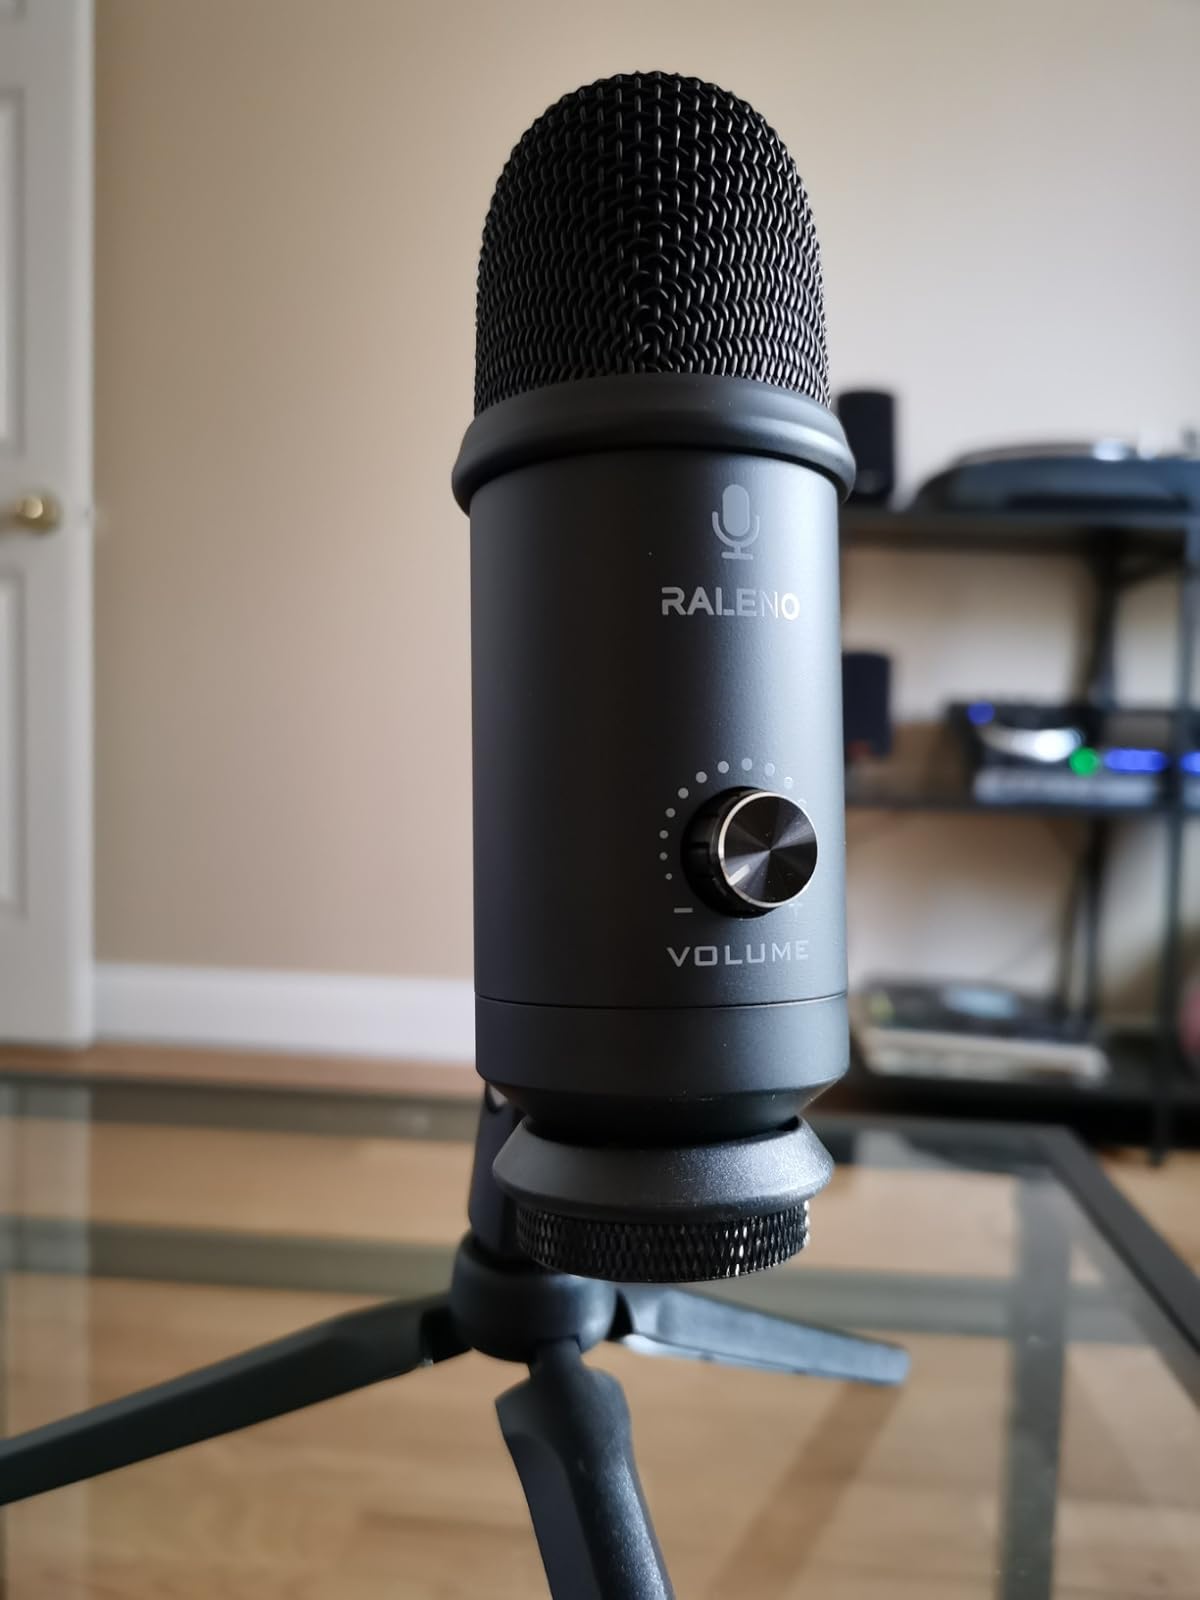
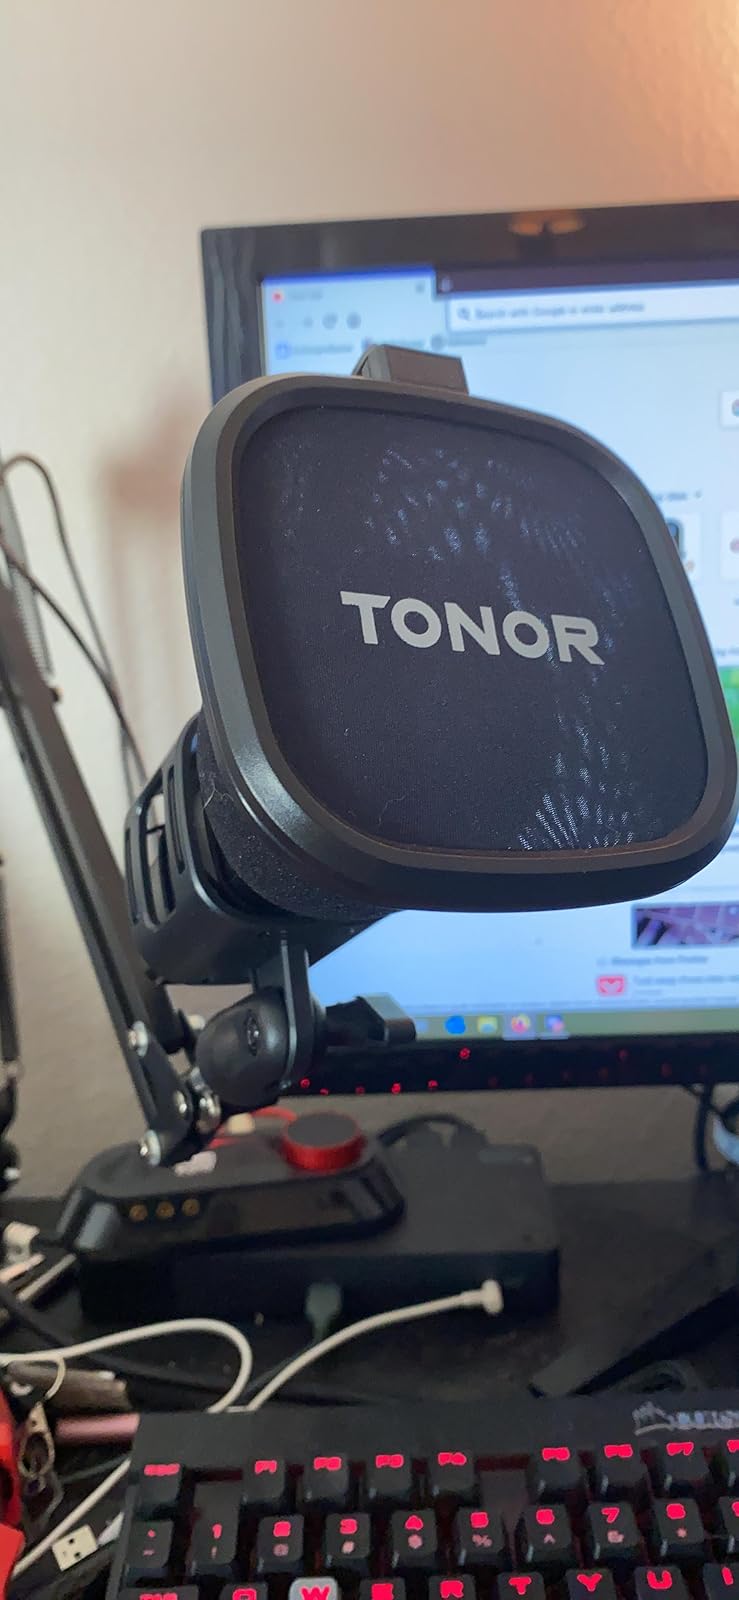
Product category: microphone
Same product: no